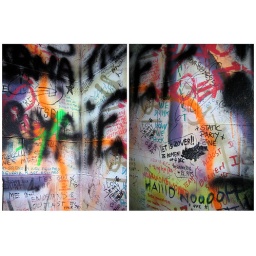
graffiti on the bathroom wall at The Pits in Kortrijk, Belgium